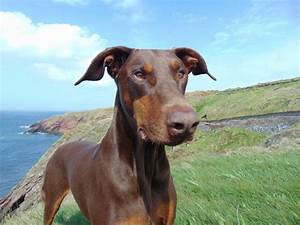
Label: dog